Subrat Kumar Prusty

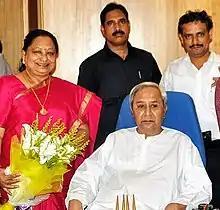
With Hon'ble CM of Odisha Sj. Naveen Patnaik upon discussion about establishment of Odia University.

Dr. Prusty qualified for the national eligibility test (UGC-NET/JRF) in Odia three times and joined Utkal University as a research scholar. He submitted his PhD thesis entitled "Social Relevance of Odia Novel" and was awarded a PhD degree in 2014 from Utkal University. Through his research work, the Odia language has received classical status. He studied Ancient Indian rock paintings and inscriptions in an attempt to prove that the Indian script is not related to the Sumerian, Hurrian, or Elamite scripts but that the Indian scripts are most closely related to the cave arts which existed in primitive to modern Indian architecture, thus attempting to establish the cave arts as the forerunners of Indian scripts.